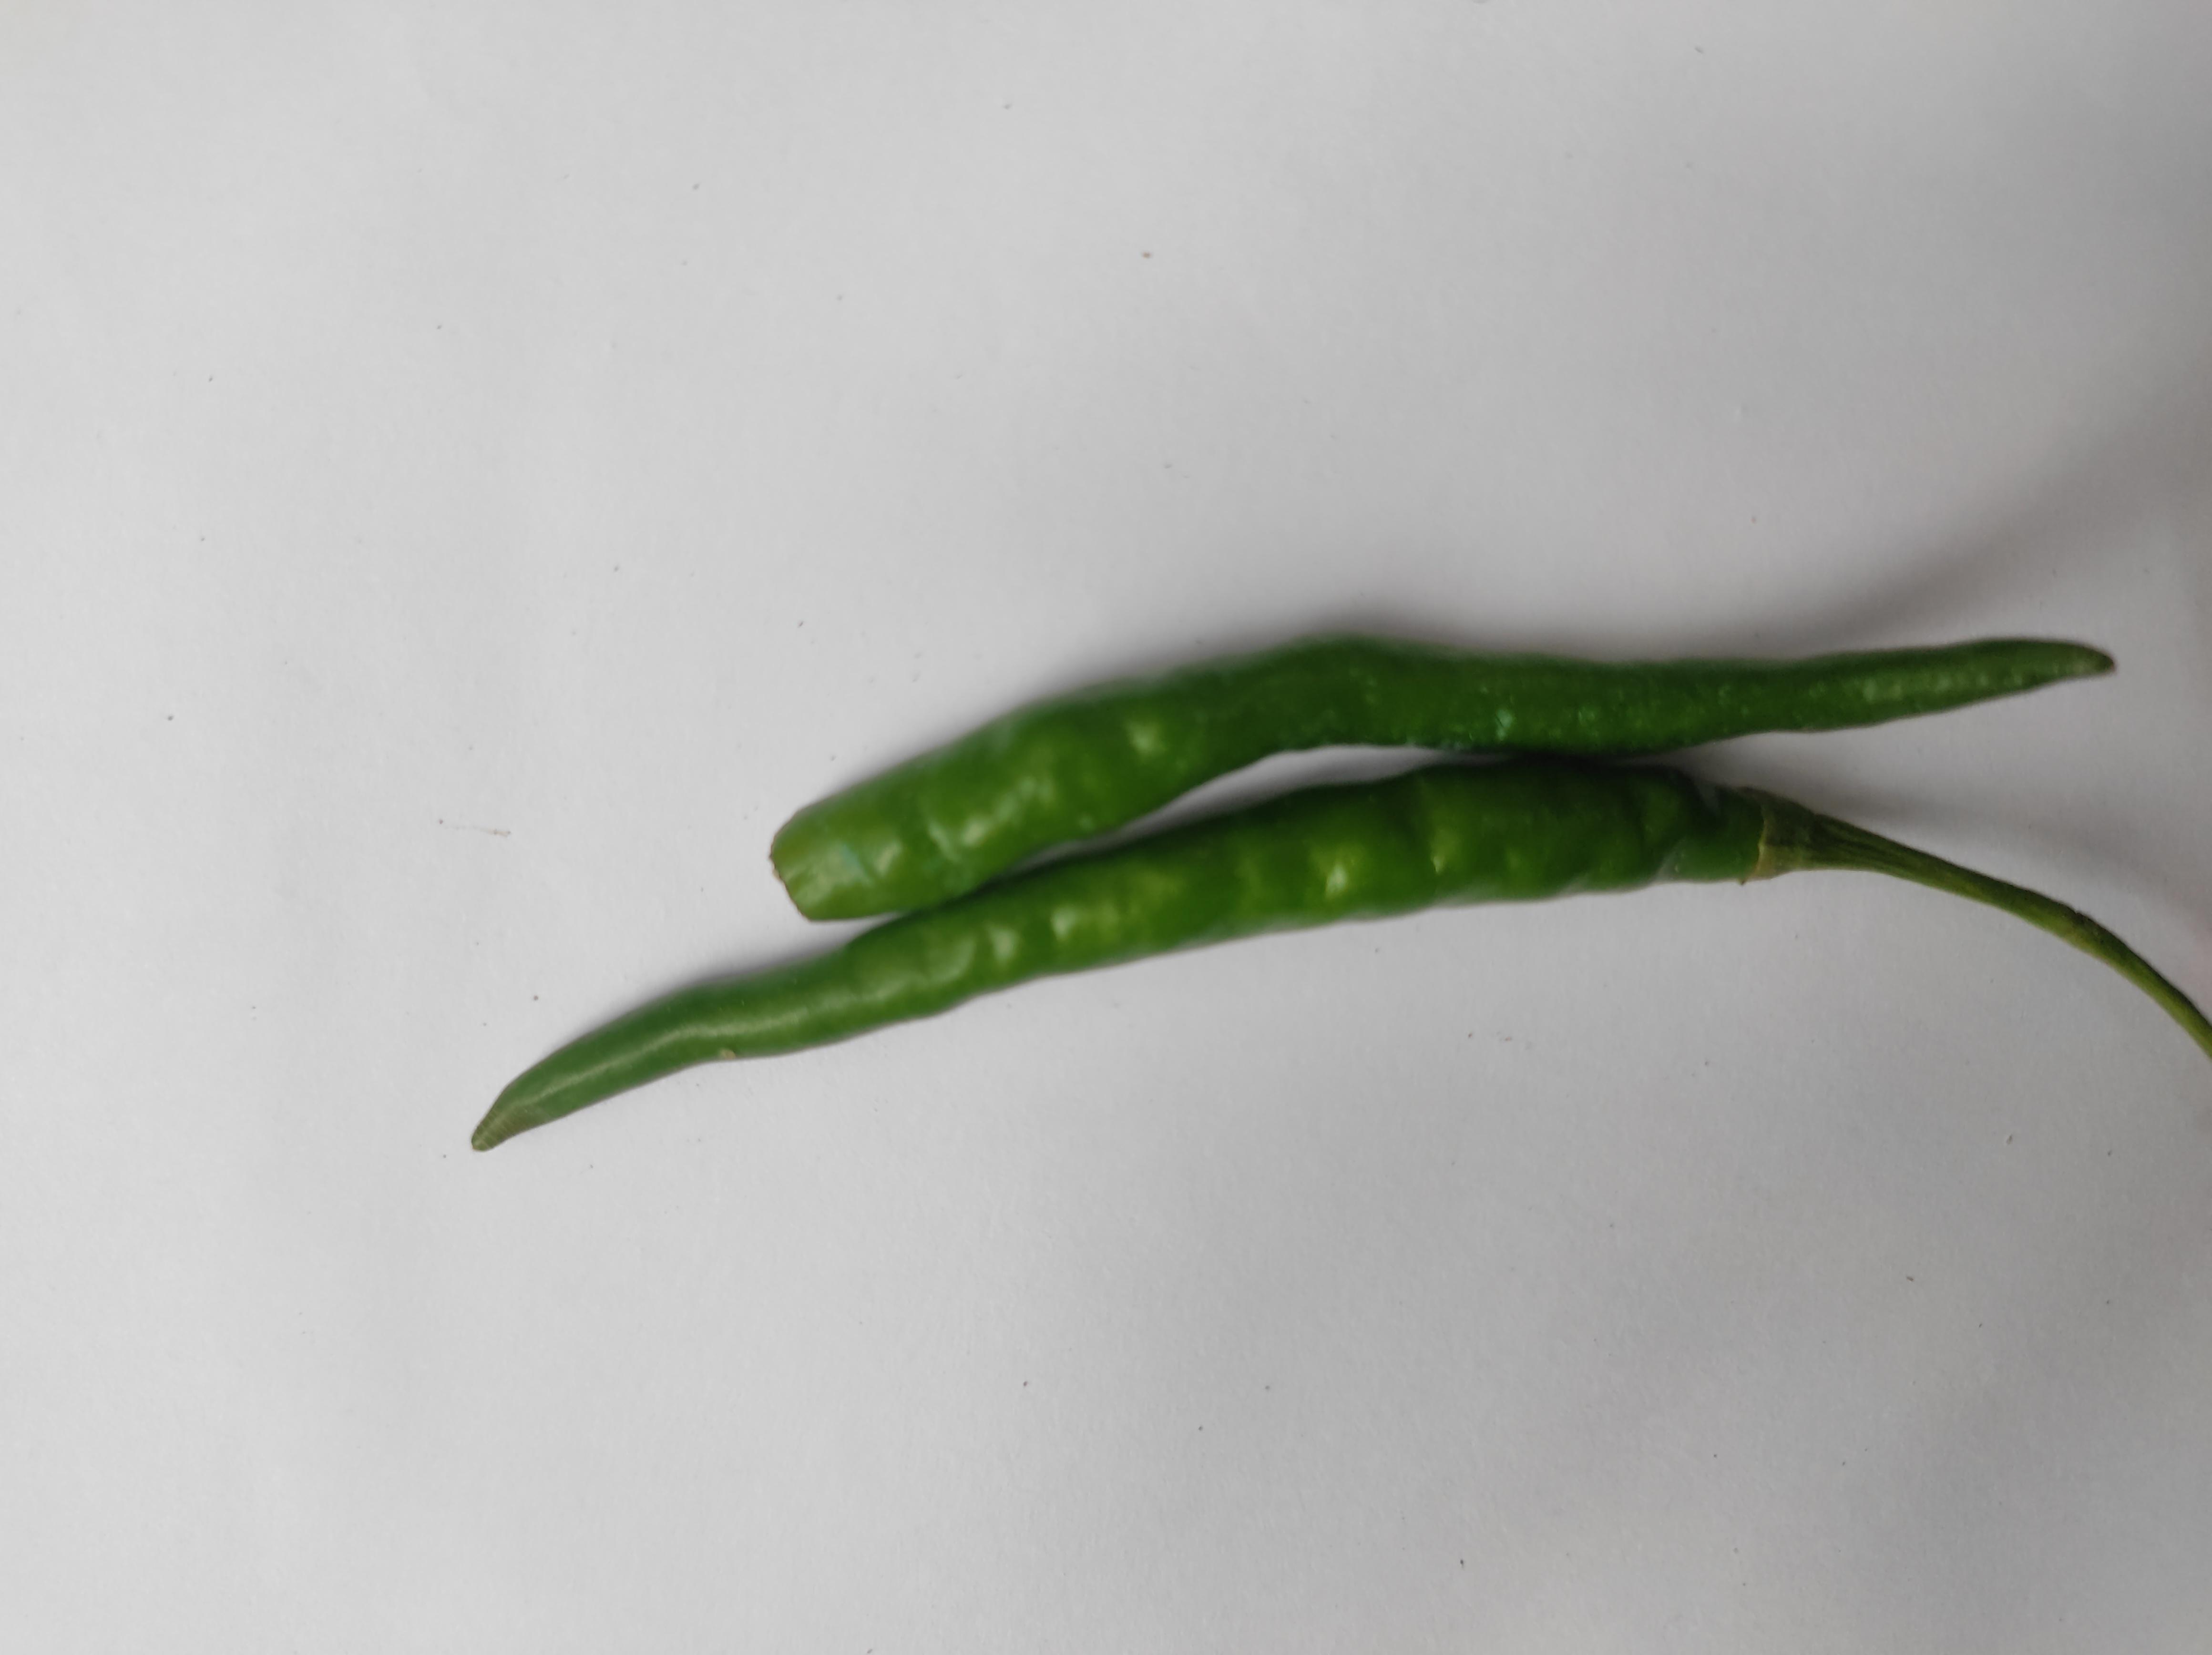
Label: Green Chili